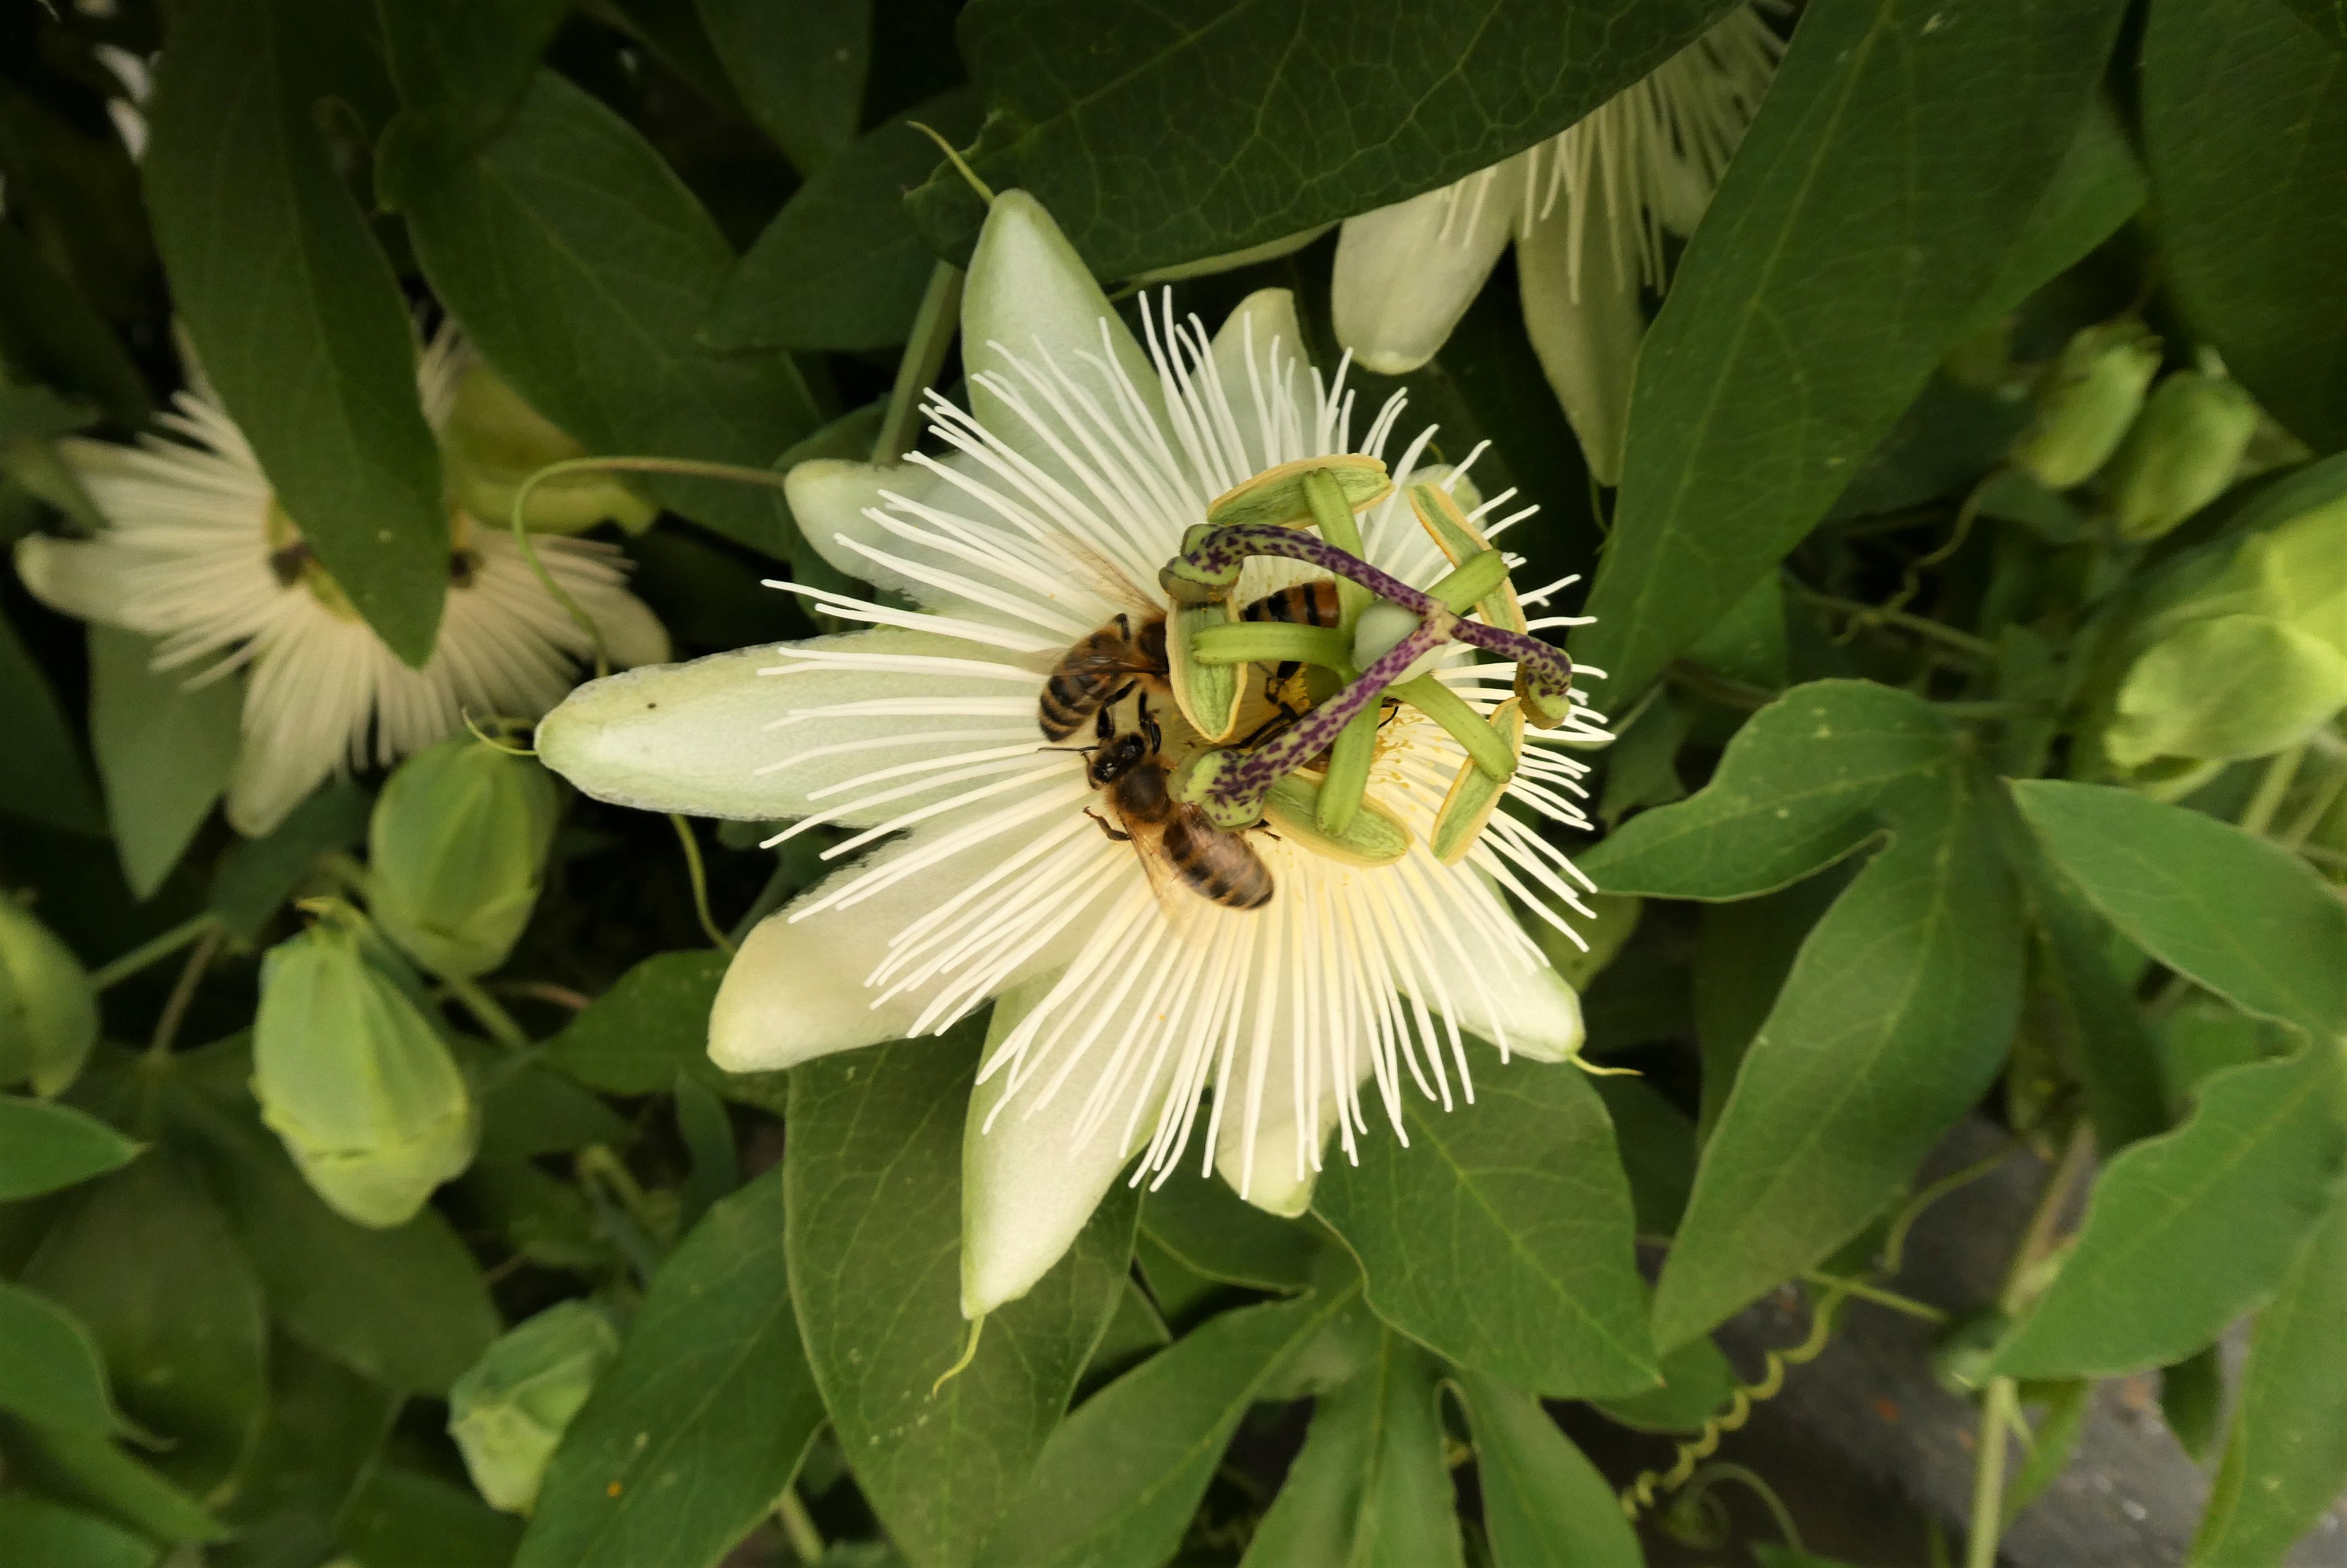
passion flower, passiflora, flowers, flower, plant, botany, leaf, petal, fruit, purple passionflower, terrestrial plant, insect, flowering plant, pollen, passion flower family, wildflower, caper family, herbaceous plant, annual plant